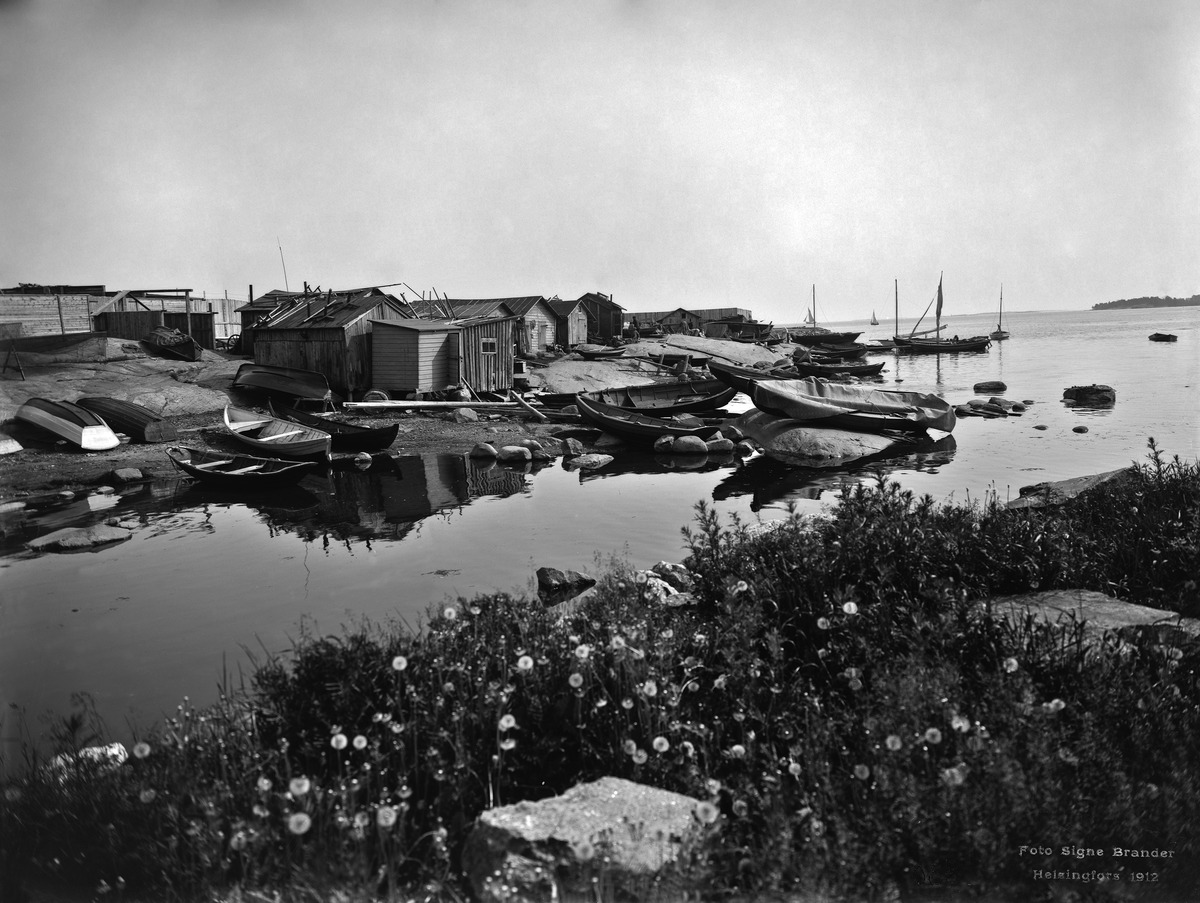
Munkkisaaren salmi (Matalasalmi)
sisällön kuvaus: Munkkisaaren salmi (Matalasalmi). mustavalkoinen
Kuvaaja: Brander, Signe, valokuvaaja
Ajankohta: kuvausaika 1912
Paikka: Suomi, Uusimaa, Helsinki, Länsisatama Helsinki
Aiheet: ranta-alueet, puurakennukset, kalastus, veneet